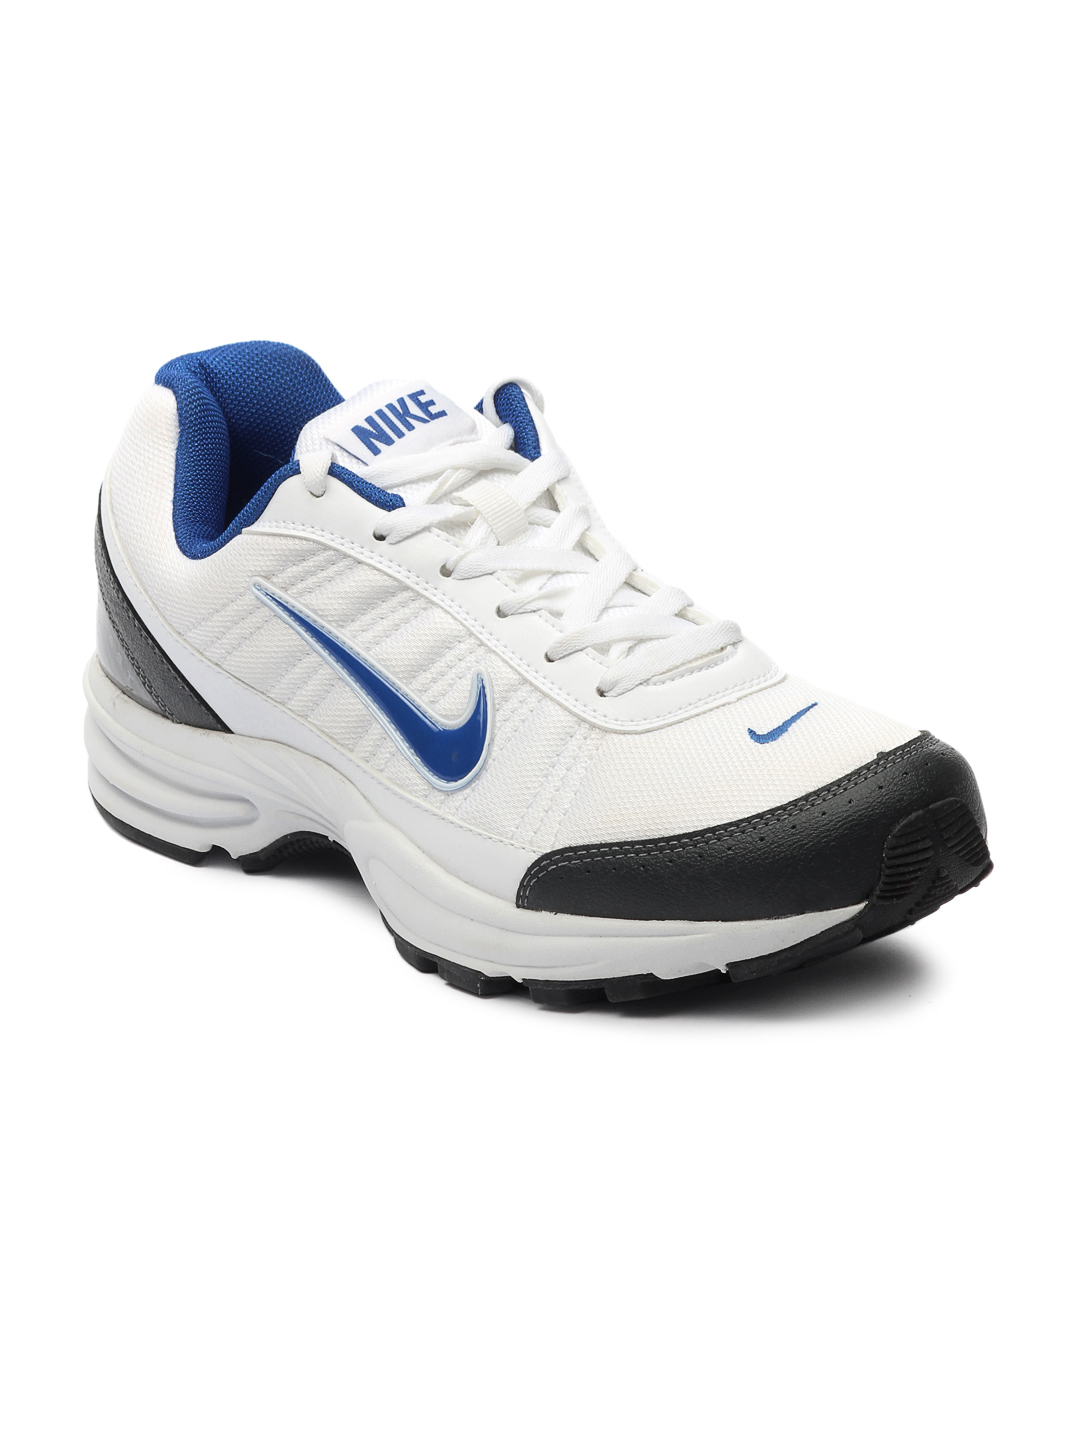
Nike Men Transform III White Sports Shoes
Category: Footwear / Shoes / Sports Shoes
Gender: Men
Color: White
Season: Fall 2012
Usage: Sports